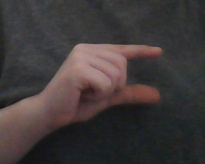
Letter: dal